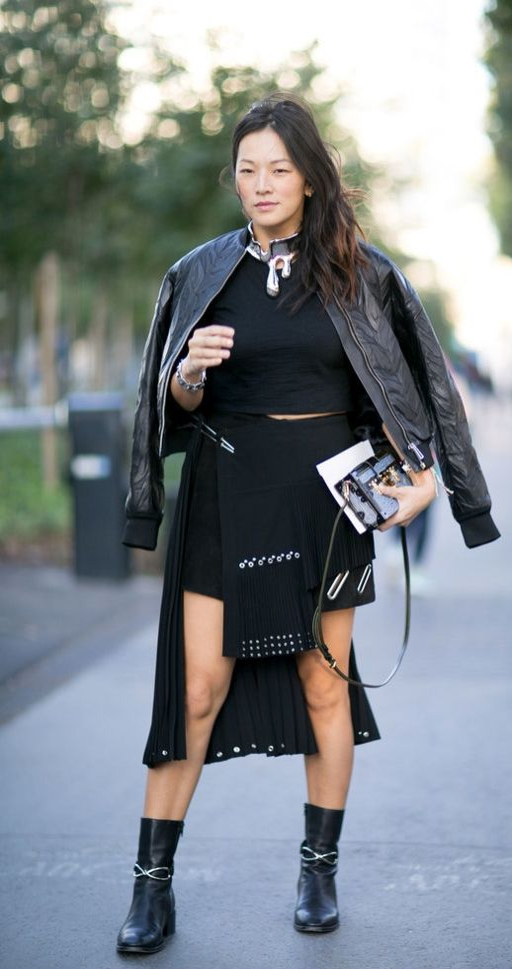
a leather jacket draped over an all - black outfit